Brandon Johnson (linebacker)

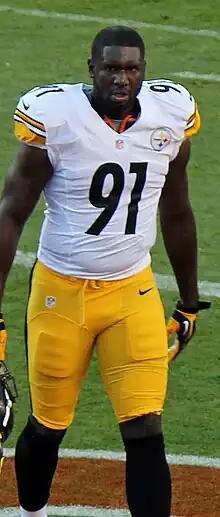
Johnson in 2012

Brandon Johnson (born April 5, 1983) is a former American football linebacker. He was selected by the Arizona Cardinals in the fifth round of the 2006 NFL draft and played for the Cincinnati Bengals and Pittsburgh Steelers. He played college football at Louisville. He is the co-founder with his wife of Johnson Family Foundation.